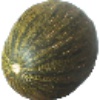
Label: melon_piel_de_sapo